Mona Wilson

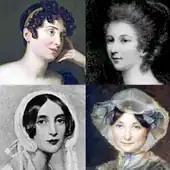
faces of four white women in late 18th or early 19th-century costume

Wilson's literary career had begun before she became a civil servant. In 1909 under the pen name Monica Moore, she wrote a short story, "The Ordeal", printed in "The Nation"; it featured the miseries of mill workers. The following year she published a novel, "The Story of Rosalind Retold from her Diary", a tale about of a talented woman writer and artist whose short life was divided between the arts and social work. In the "Dictionary of Literary Biography", Margaret Carter describes the heroine as "a restless and haunted woman, whose fall from her galloping horse may have been her means of joining her recently deceased young son".